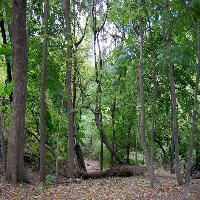
Weather: cloudy or overcast